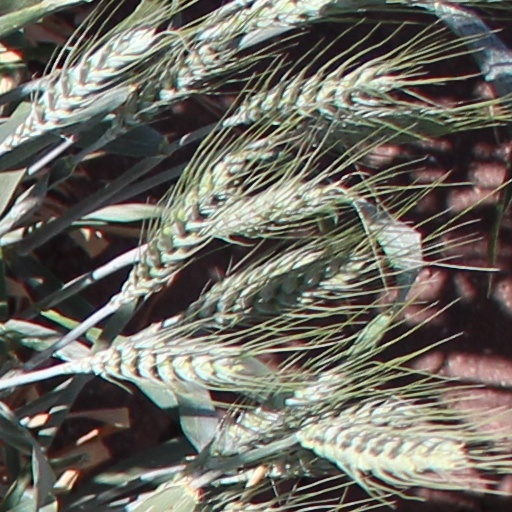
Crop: wheat